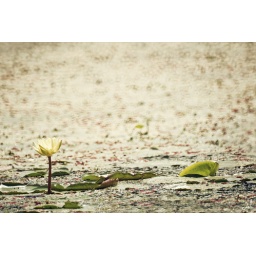
There are huge lily pads all over 40-acre lake right now. The flowers are gorgeous.